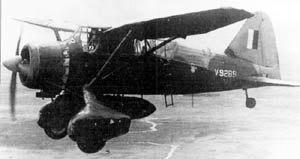
Albert Kohan, alias Albert Berthaud, né le 13 septembre 1886 à Tagancha en Russie et mort, le 17 décembre 1943 sur la base de Tangmere en Angleterre, était un industriel et un résistant français d'origine russe.